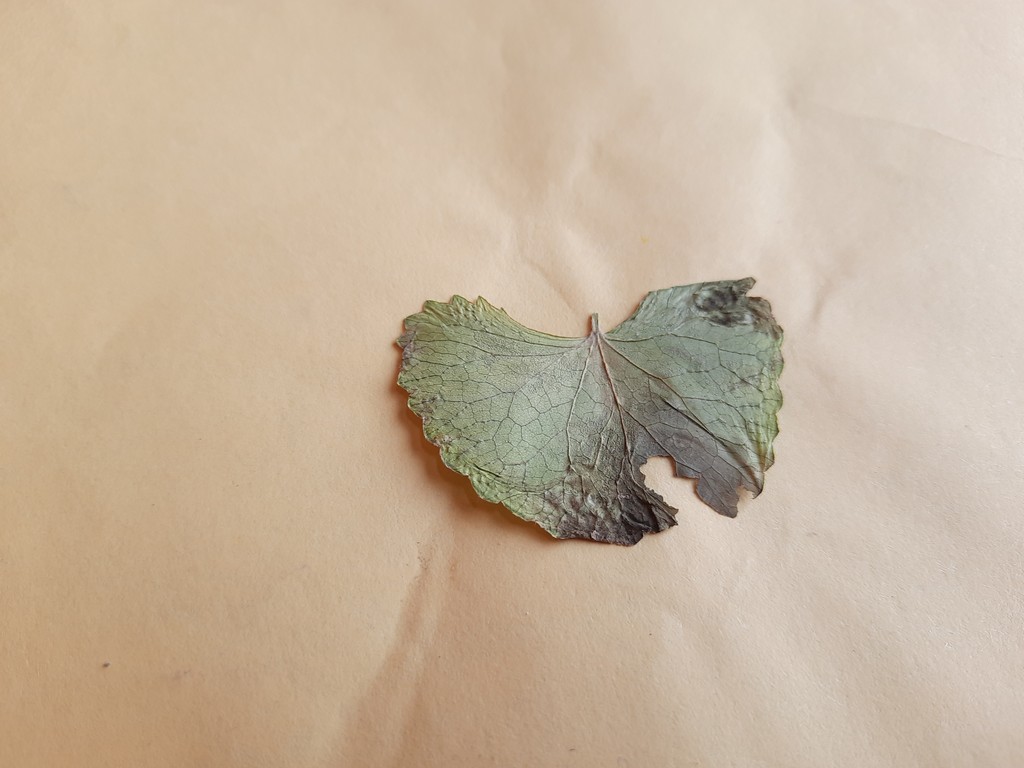
Label: Dried